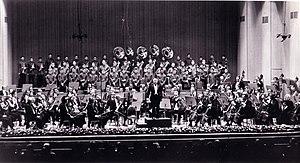
Eugene Ormandy est un chef d'orchestre et violoniste américain d'origine hongroise, né le 18 novembre 1899 et décédé le 12 mars 1985.